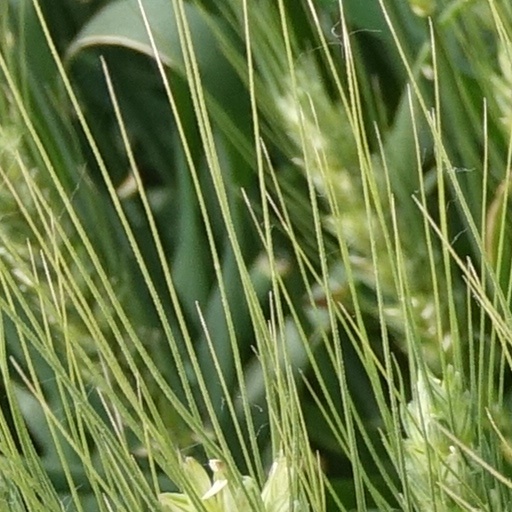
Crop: wheat